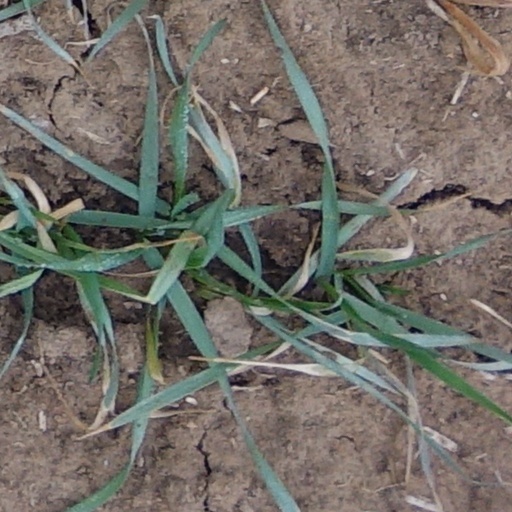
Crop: wheat